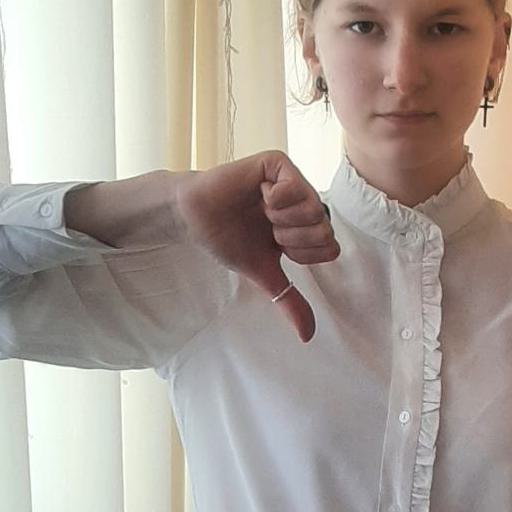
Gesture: dislike